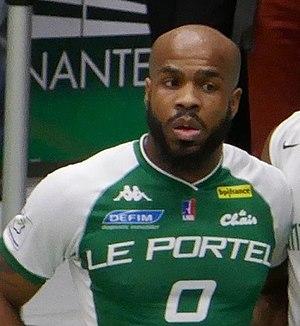
Robert Wilson ""Trae"" Golden"
Robert Wilson "Trae" Golden, né le 9 mars 1991 à Powder Springs en Géorgie, est un joueur américain de basket-ball évoluant aux postes de meneur et d'arrière.